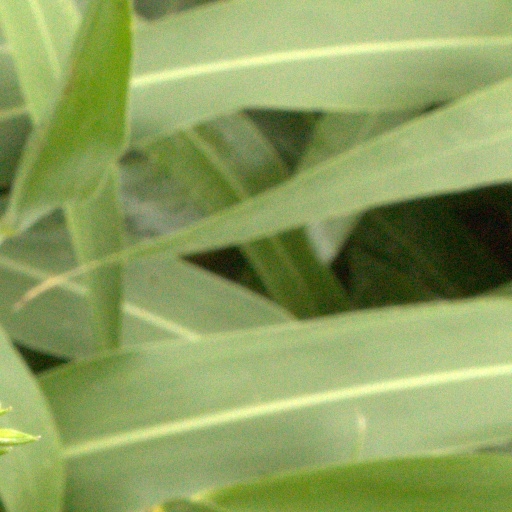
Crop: sorghum